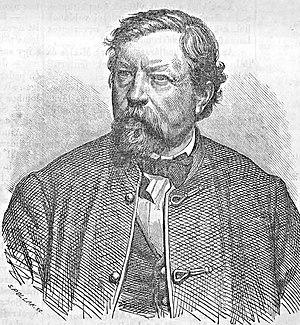
Miklós Ybl, né le 6 avril 1814 à Székesfehérvár et décédé le 22 janvier 1891 à Budapest, est un des plus grands architectes européens du milieu du XIXᵉ siècle et l'architecte hongrois le plus influent de son époque. Sa réalisation la plus connue est l'Opéra national hongrois.